Boyette Slave House

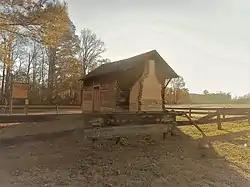
The Boyette Slave House and surrounding properties in December 2021.

Boyette Slave House is a historic home located near Kenly, Johnston County, North Carolina. It is a small one-room log dwelling. It is built of hewn and pit-sawn plans and features a gable end stick and mud chimney. The building measures 16 feet by 12 feet and 8 feet tall. Between 1890 and 1910 it was reused as a schoolhouse.